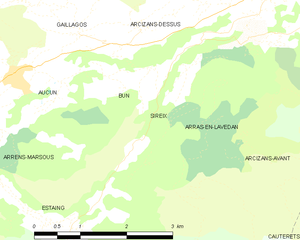
Carte des communes françaises
Sireix est une commune française située dans le département des Hautes-Pyrénées, en région Occitanie.